Sandy Martínez

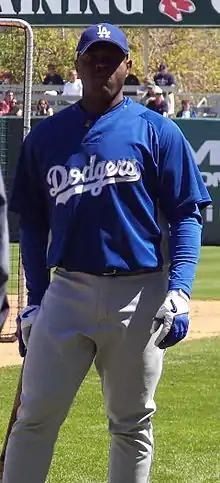
Martinez with the Los Angeles Dodgers in 2007

Angel Sandy Martínez Martínez (born October 8, 1970) is a Dominican former professional baseball player, and current Manager for the DSL Nationals. He played as a catcher in Major League Baseball for the Toronto Blue Jays (-), Chicago Cubs (-), Florida Marlins, Montreal Expos, Cleveland Indians, and Boston Red Sox (2004). He bats left-handed and throws right-handed.